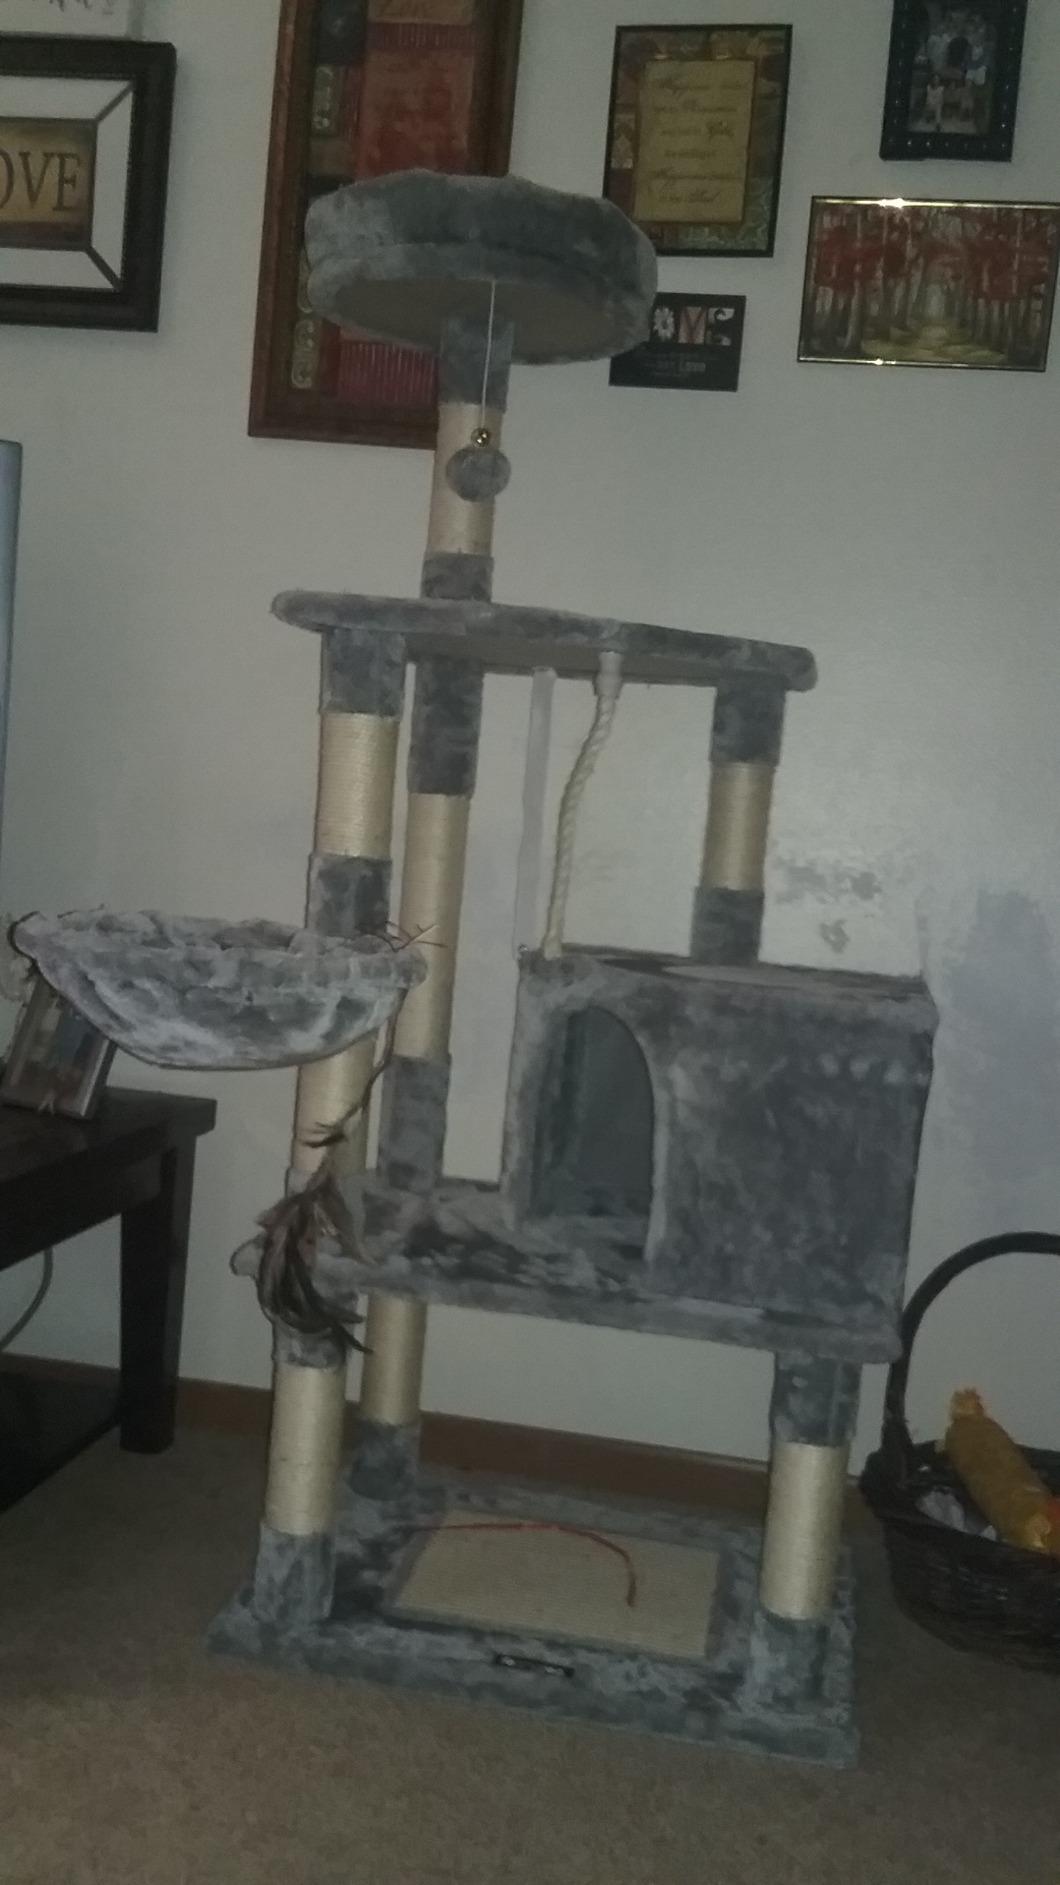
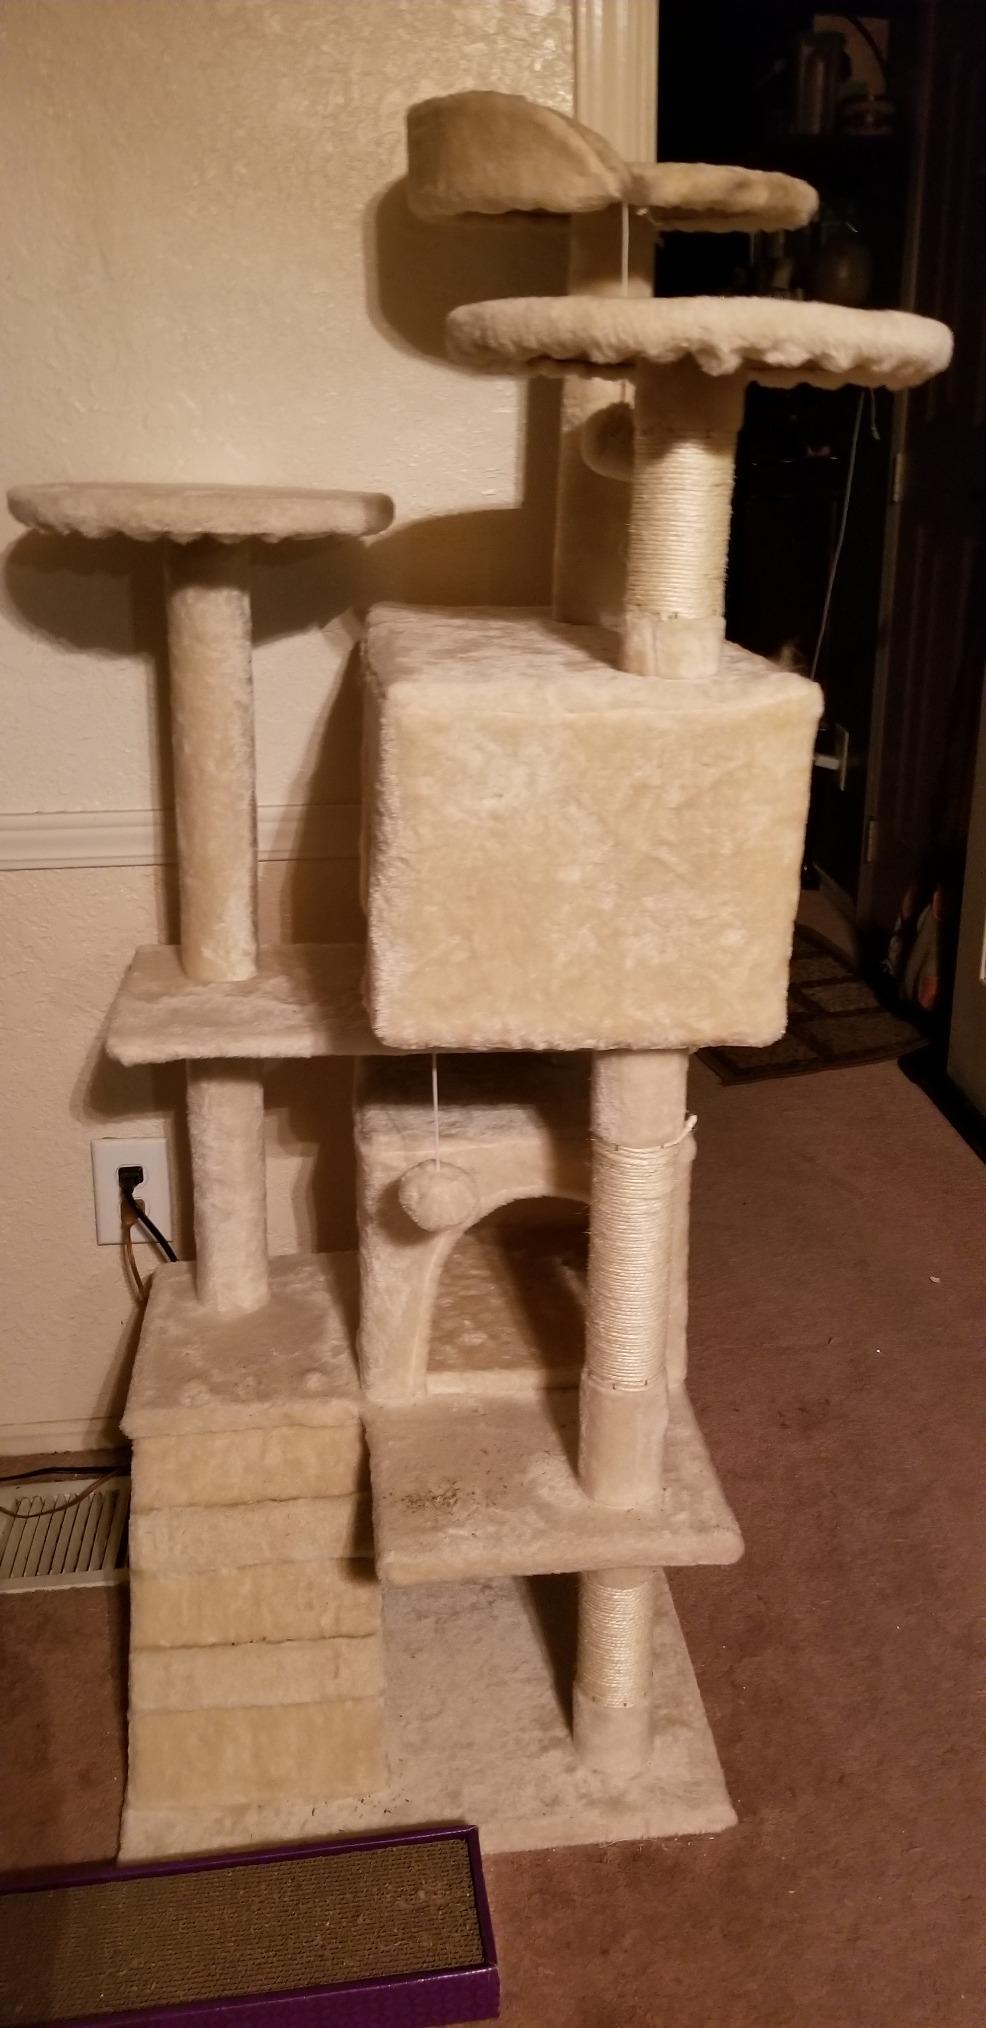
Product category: items_cat tree
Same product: no